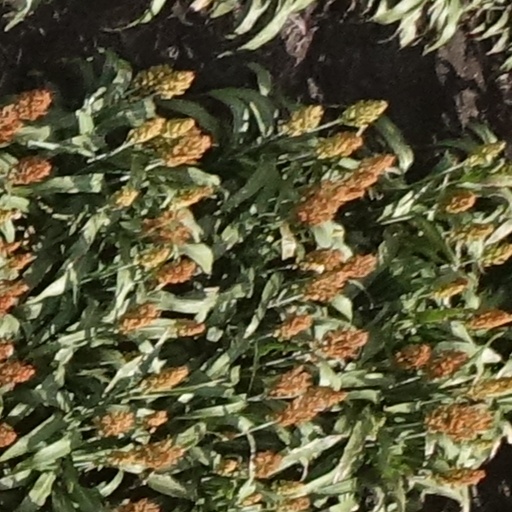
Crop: sorghum